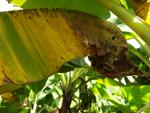
Label: segatoka